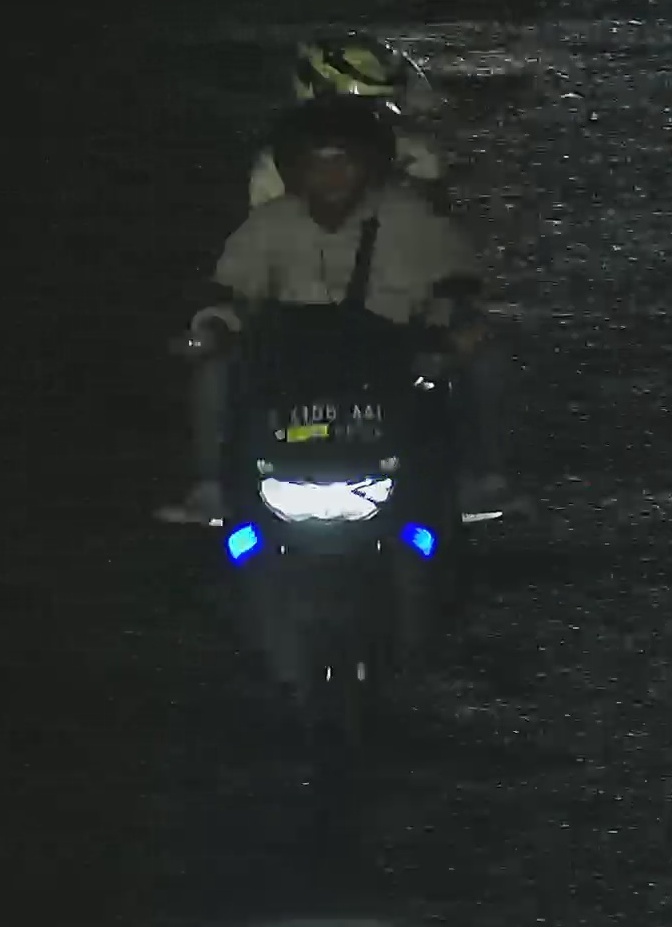
person-with-helmet: 2
person-without-helmet: 0